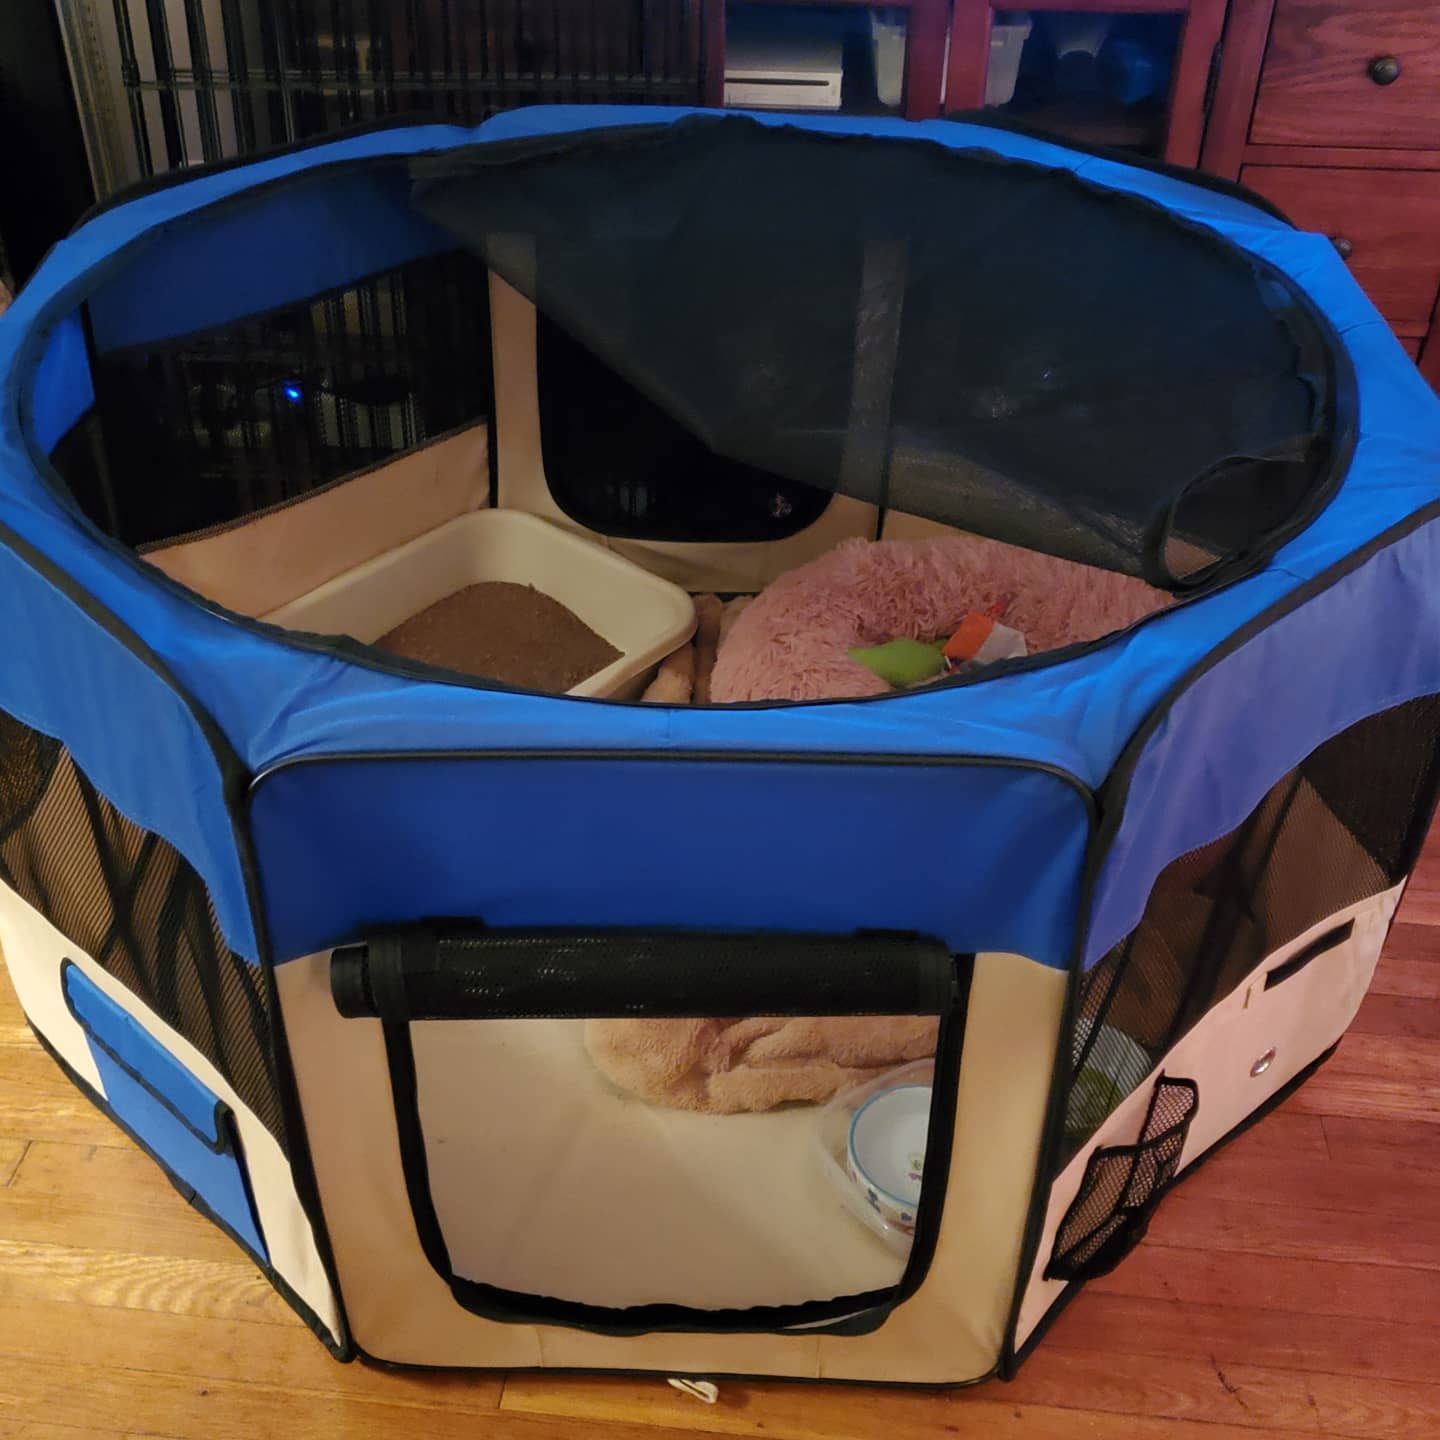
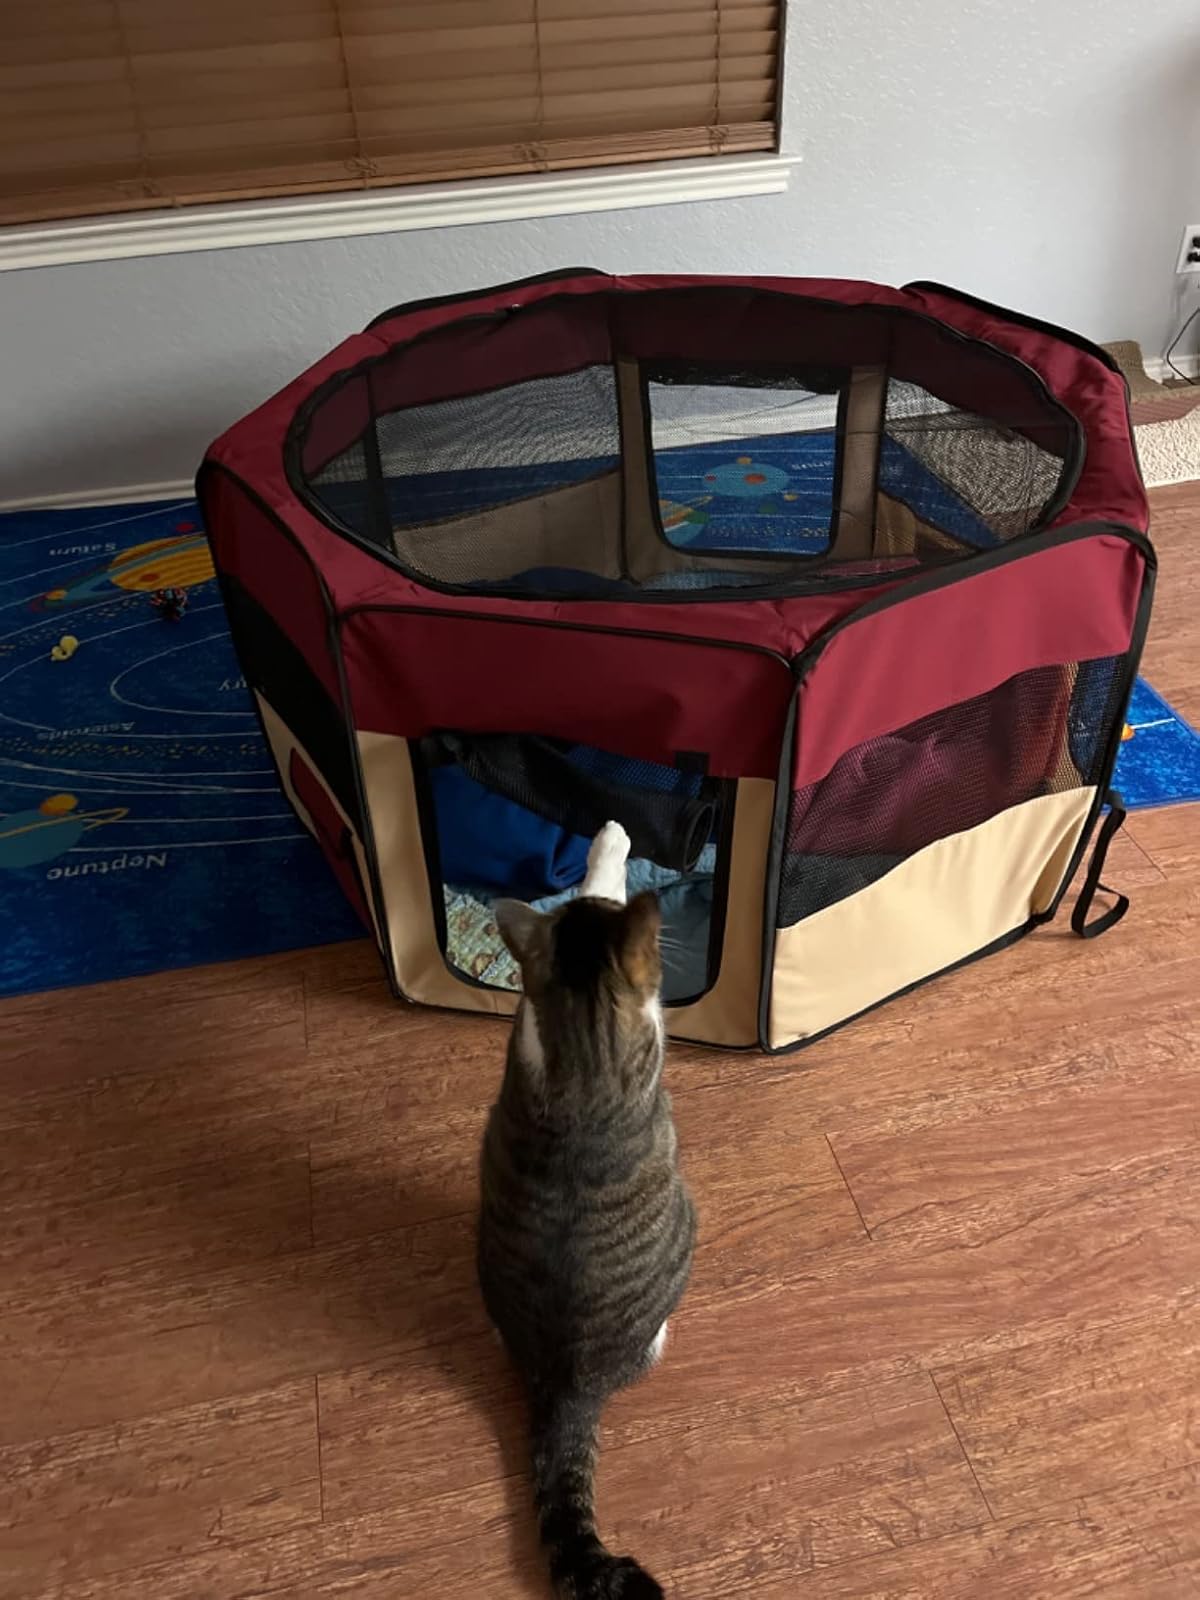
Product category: items_kennel
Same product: no